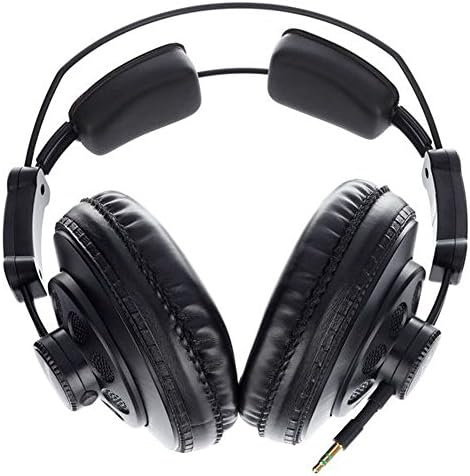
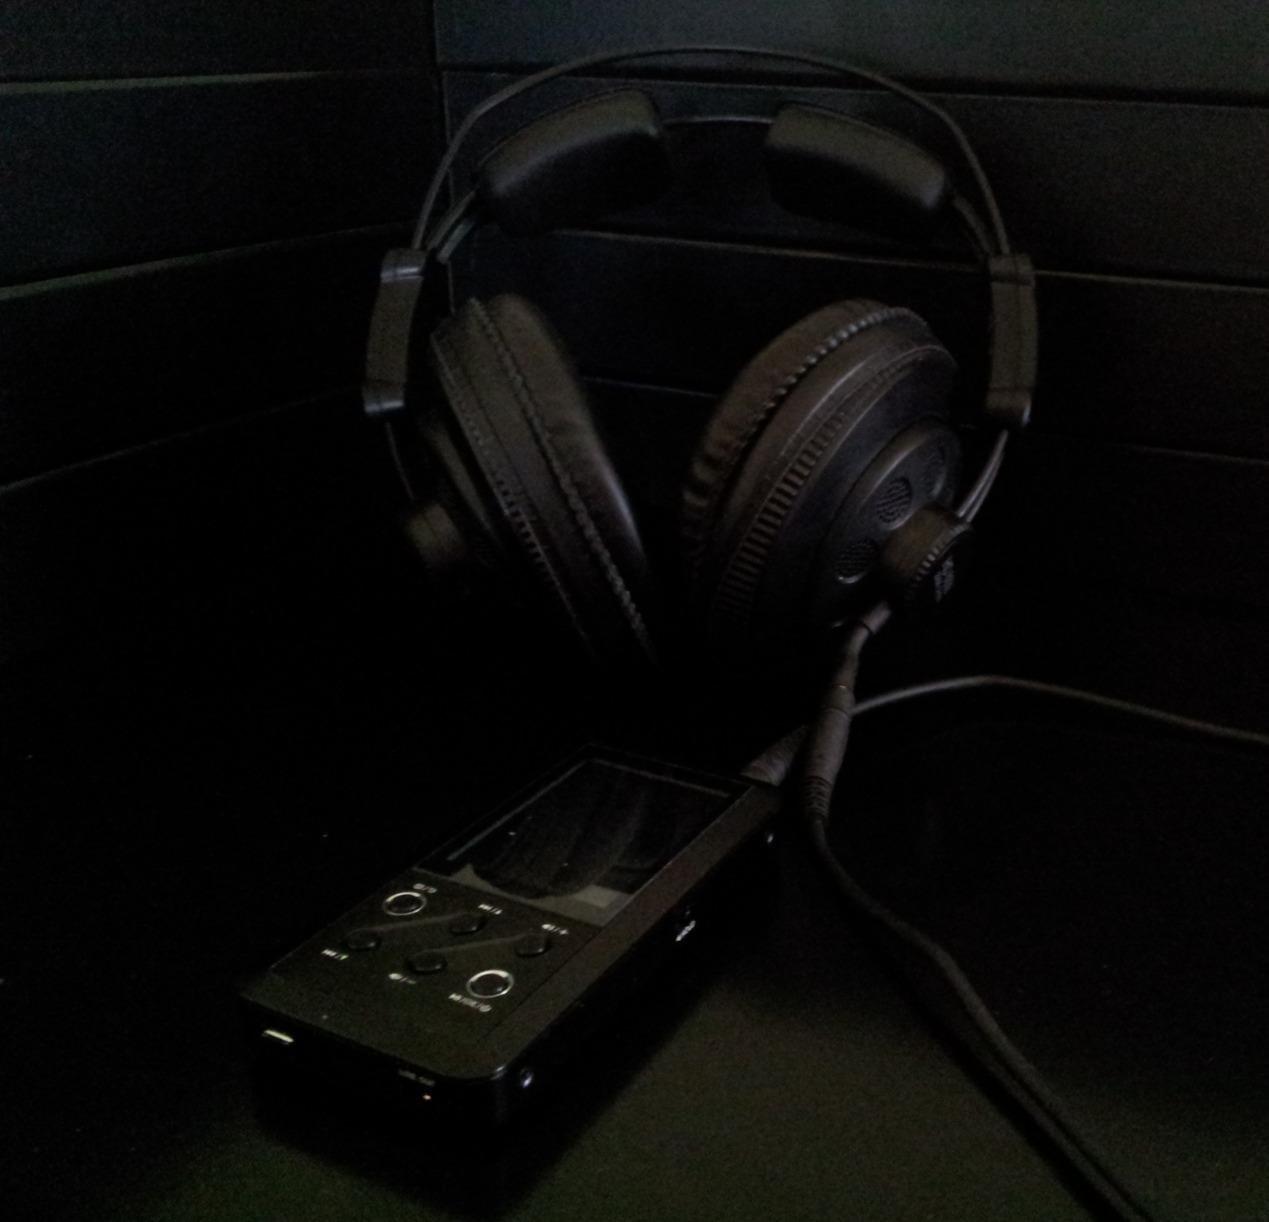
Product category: headphones
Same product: yes